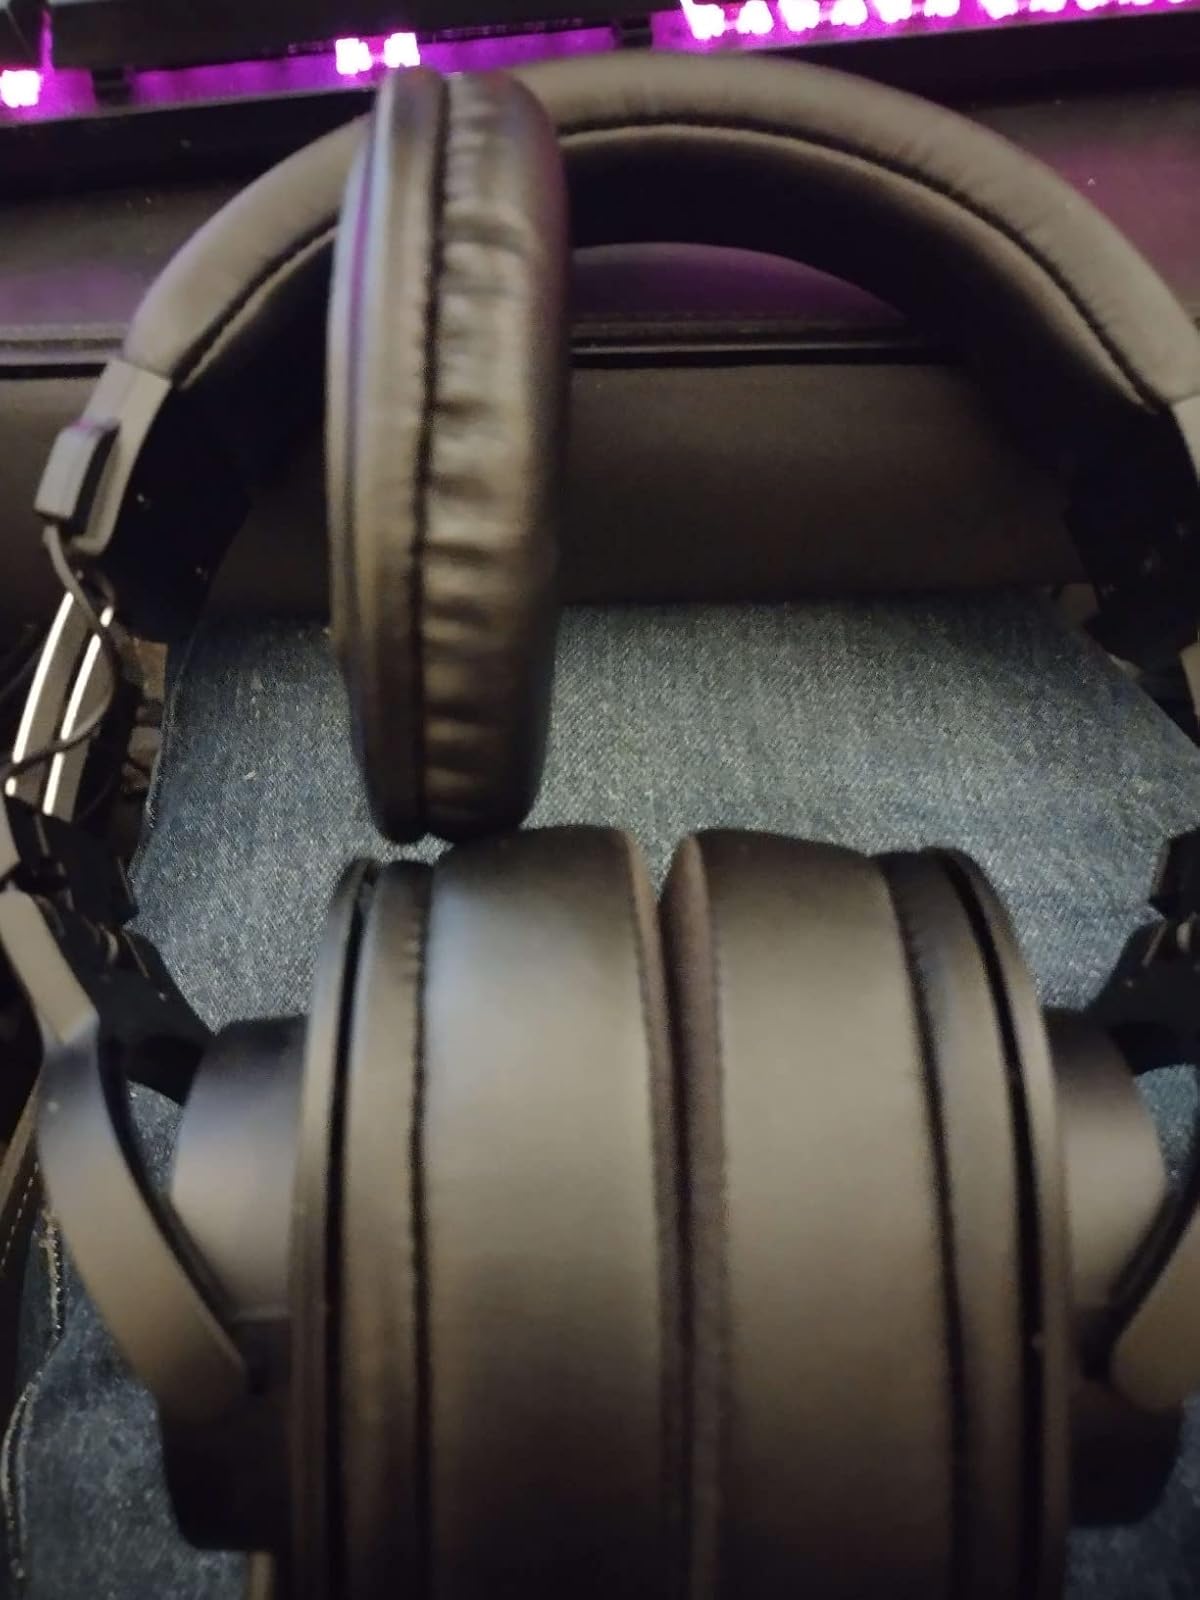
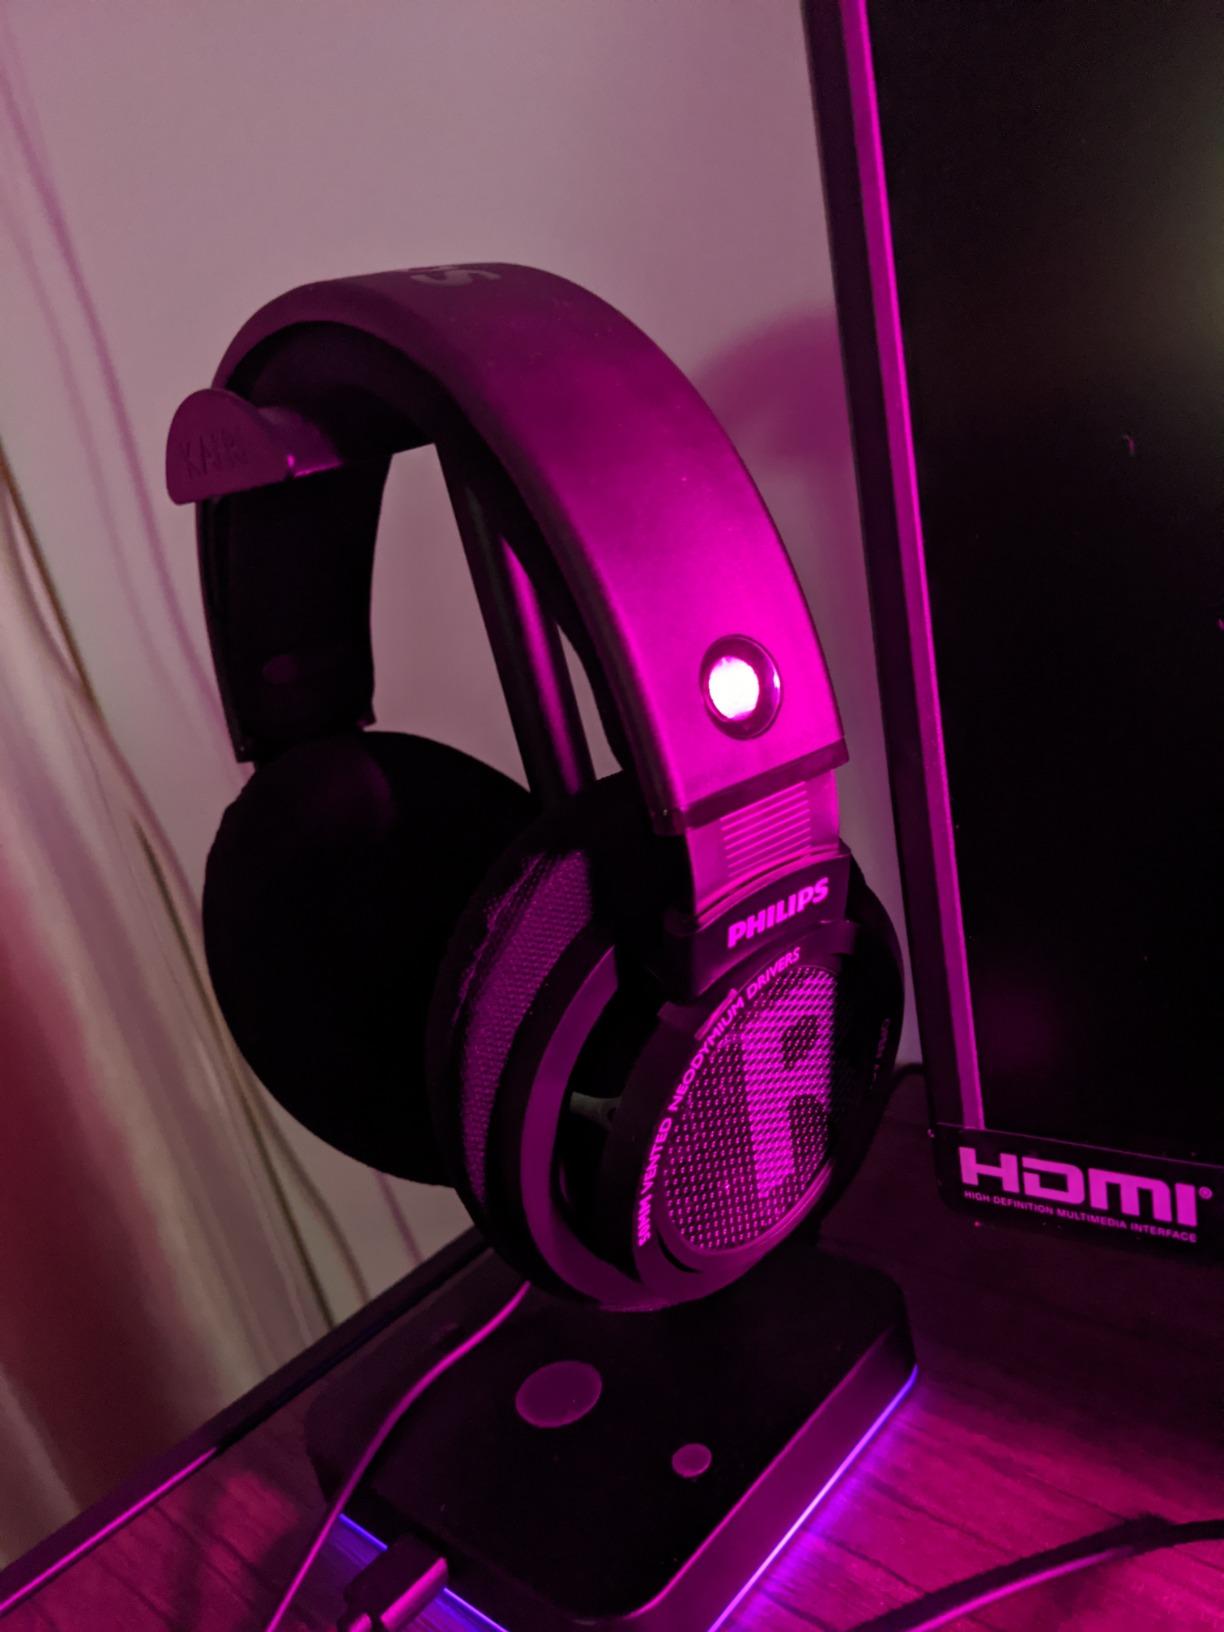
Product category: headphones
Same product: no